Willie Murphy (musician)

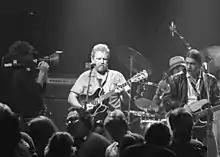
Murphy in Saint Paul, Minnesota, 1984

He produced Bonnie Raitt's 1971 debut album for Warner Bros. Records. Throughout the 1970s and 1980s, Murphy led the R&B, blues and rock group Willie and the Bees.